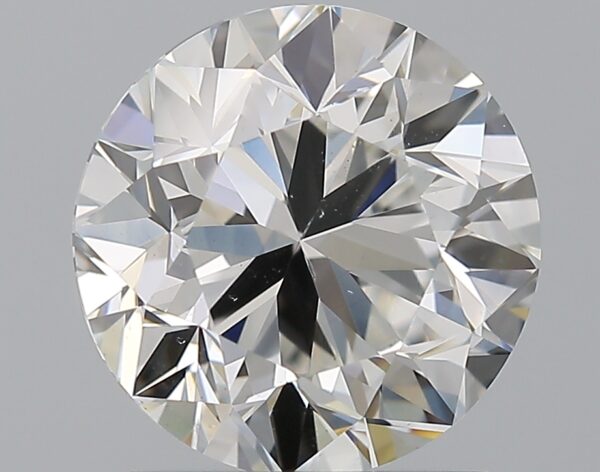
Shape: round
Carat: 1.5
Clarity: VS1
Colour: F
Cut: VG
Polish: EX
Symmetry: GD
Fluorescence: N
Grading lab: GIA
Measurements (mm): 7.09 x 7.2 x 4.58